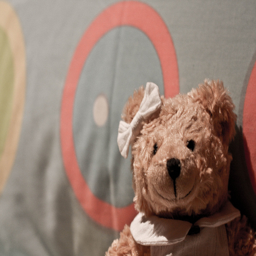
A teddy bear that has a bow on one of its ears.
A teddy bear wearing a white bow and a collared dress
A teddy bear with a bow on its head.
A teddy bear smiles against a blue and geometric print background.
A small teddy bear with a bow on its ear